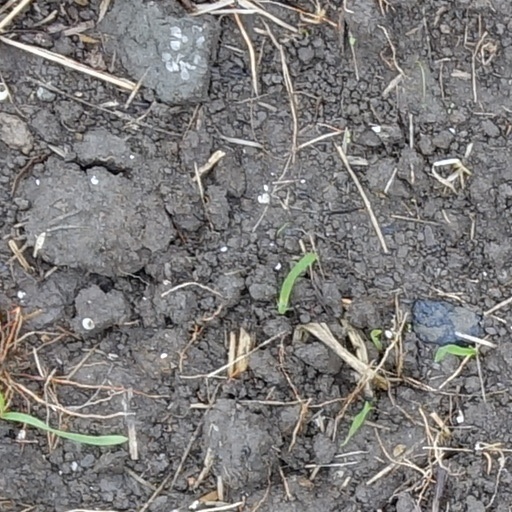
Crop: wheat